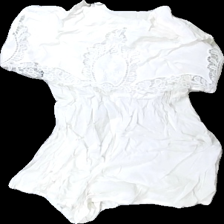
View: front
Type: Top
Category: Ladies
Brand: H&M
Colors: White
Material: 100% viscose
Pattern: Embroidered
Cut: Regular, C-collar
Size: 34
Season: All
Stains: Minor
Damage: stained
Damage location: middle center
Price range: <50
Recommended usage: Export